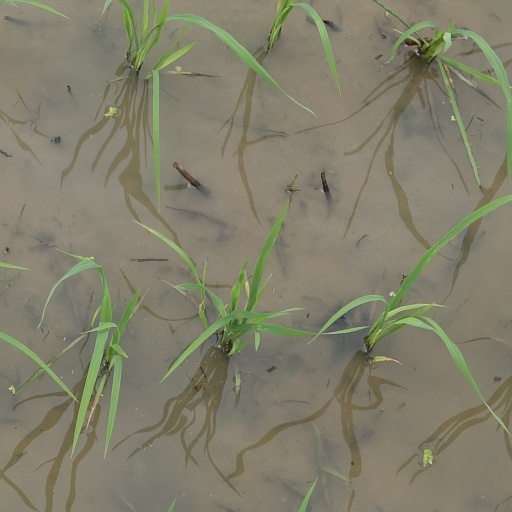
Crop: rice